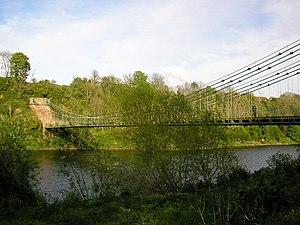
Le capitaine Sir Samuel Brown, de Netherbyres KH FRSE fut un pionnier dans la conception et la fabrication de chaînes et dans la conception et la construction de ponts suspendus. Il est surtout connu pour le Union Bridge de 1820, le premier pont suspendu en Grande-Bretagne.
Cette liste de ponts du Royaume-Uni recense les ponts les plus remarquables du fait de leurs caractéristiques dimensionnelles ou de leur intérêt architectural ou historique en Angleterre, en Écosse, au Pays de Galles et en Irlande du Nord.